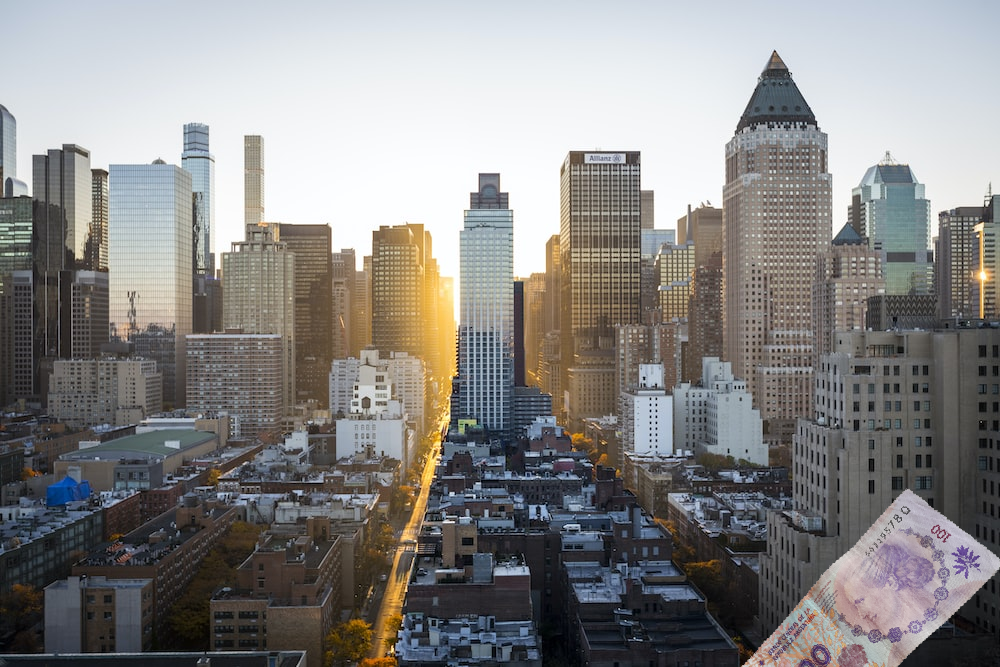
Denominación: 100